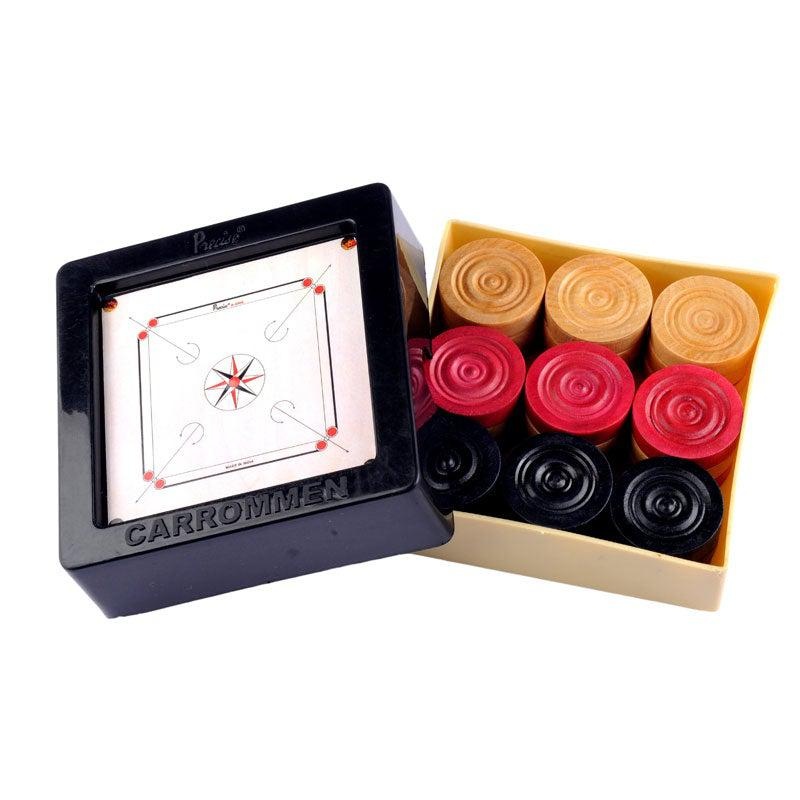
Precise Carrom Tournament Coins
The Precise Carrom Tournament Coins are specifically crafted for use on club-class carrom boards and by carrom players who prefer a heavier weight for enhanced control and precision. Specially designed for used in club class carrom boards/ carrom players. Thickness of carrommen is 9 mm and is little heavy weight for club class players/ heavy carrom boards. Total 24 carrommen. Here are the key features of these tournament coins: Designed for Club-Class Carrom Boards: These coins are meticulously designed to meet the requirements of club-class carrom boards, ensuring optimal performance and gameplay experience. They are suitable for use in clubs, recreational centers, and other community settings. Optimal Thickness and Weight: The carrommen have a thickness of 9 mm, providing a sturdy and durable construction that enhances their longevity and resilience. Additionally, they are slightly heavier compared to standard coins, offering better stability and control during gameplay, particularly on heavy carrom boards. Ideal for Club Players: Whether you're a regular player at a club or prefer playing on heavy carrom boards, these tournament coins are tailored to meet your needs. Their thickness and weight make them suitable for players who seek a more substantial feel and improved maneuverability on the board. Enhanced Control and Precision: The heavier weight of these coins contributes to better control and precision during shots, allowing players to execute their moves with greater accuracy and confidence. This feature is particularly beneficial for club-level players looking to elevate their gameplay. Overall, the Precise Carrom Tournament Coins offer a reliable and performance-oriented option for club-class carrom boards and players seeking enhanced control and precision in their gameplay. With their optimal thickness and weight, they cater to the preferences of club-level enthusiasts, ensuring an enjoyable and competitive playing experience.
Brand: Precise
Category: Sporting Goods > Indoor Games > Air Hockey > Air Hockey Equipment > Air Hockey Pucks